Glider infantry

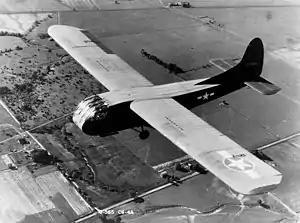
Waco CG-4A

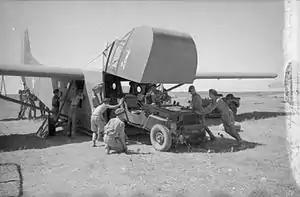
One of the 1st Airlanding Brigade's jeeps is loaded aboard a Waco glider.

The gliders which were most widely used by the Allies were the American-designed Waco CG-4A, which could carry 13 passengers, and the British-designed Airspeed Horsa, which could carry 25 passengers. Both of these aircraft used plywood extensively in their construction, with the CG-4A also using aluminium to provide greater strength in its framing. To deliver especially heavy loads, the British General Aircraft Hamilcar could carry up to eight tons (8,000 kg) of equipment.